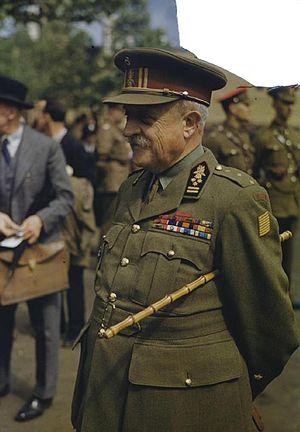
Victor Jean Clement baron van Strydonck de Burkel fut un général de l'armée belge.